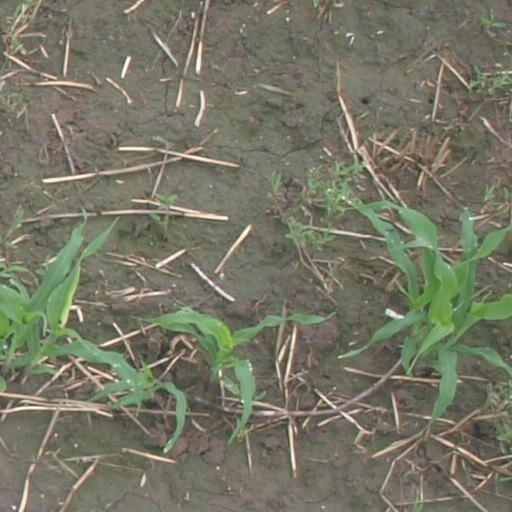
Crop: maize; corn